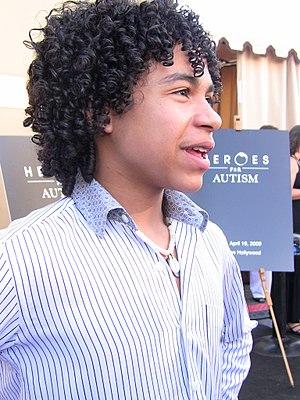
Noah Gray-Cabey, né le 16 novembre 1995 à Chicago, dans l’État de l’Illinois, aux États-Unis, est un acteur et pianiste américain, principalement connu pour avoir interprété le rôle de Franklin Aloyisious Mumford dans Ma famille d'abord.